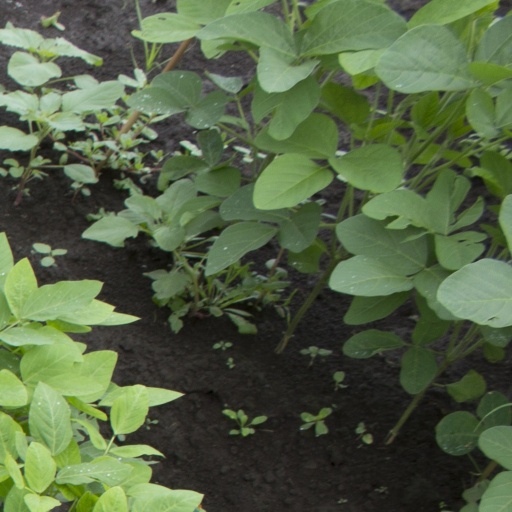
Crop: soybean